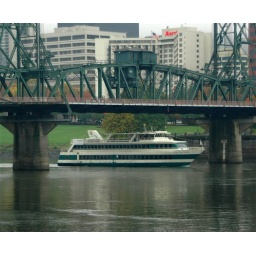
boat cruisin' under the bridge